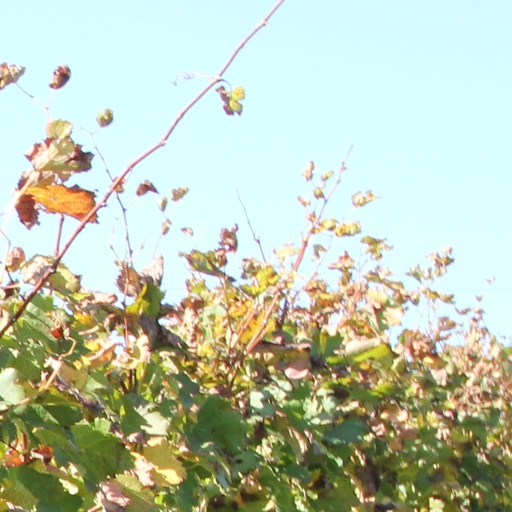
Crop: grape